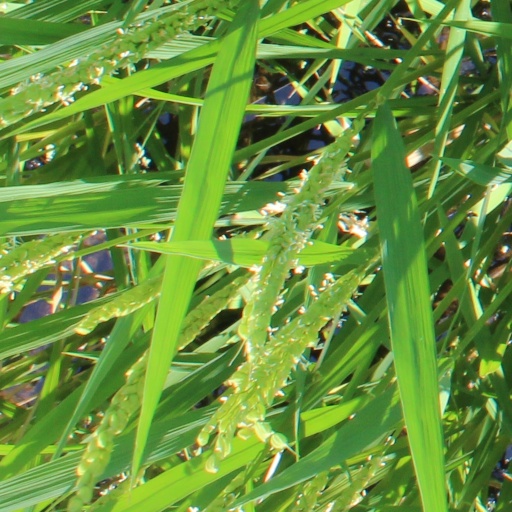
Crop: rice